Clarence Dart

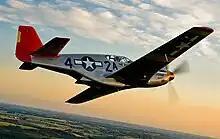
P-51 aircraft with red markings.

He flew a total of 95 missions, and was shot down twice, earning two Purple Hearts. Dart died 17 February 2012 in Saratoga Springs, New York.